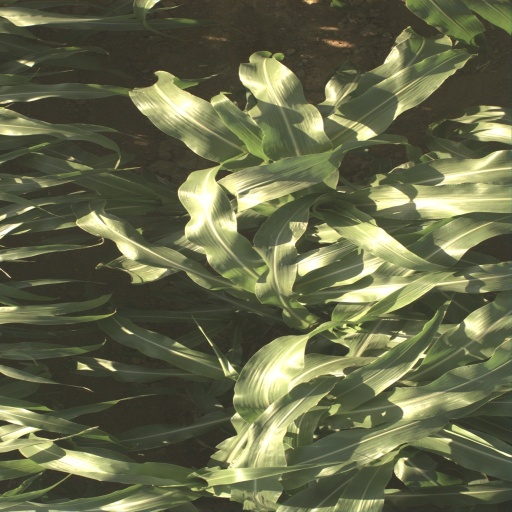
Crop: sorghum